Jan Dungel

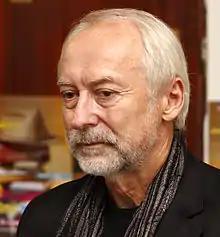
Jan Dungel in 2012

Jan Dungel (born 23 March 1951) is a Czech painter, graphic artist, illustrator and naturalist. A member of the Union of Visual Artists of the Czech Republic, he is especially noted for his paintings and drawings of animals. He has been painting and documenting birds in South America since 1992.